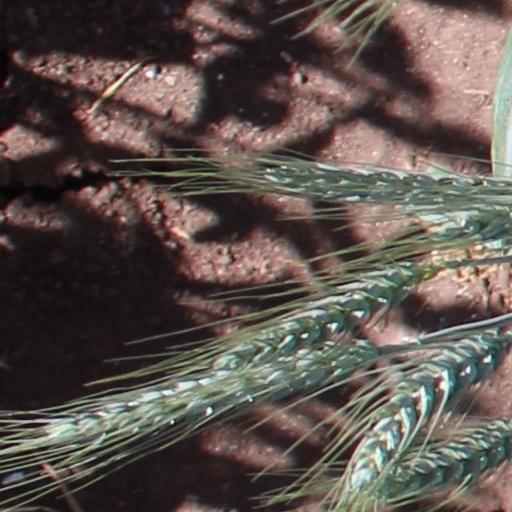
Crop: wheat